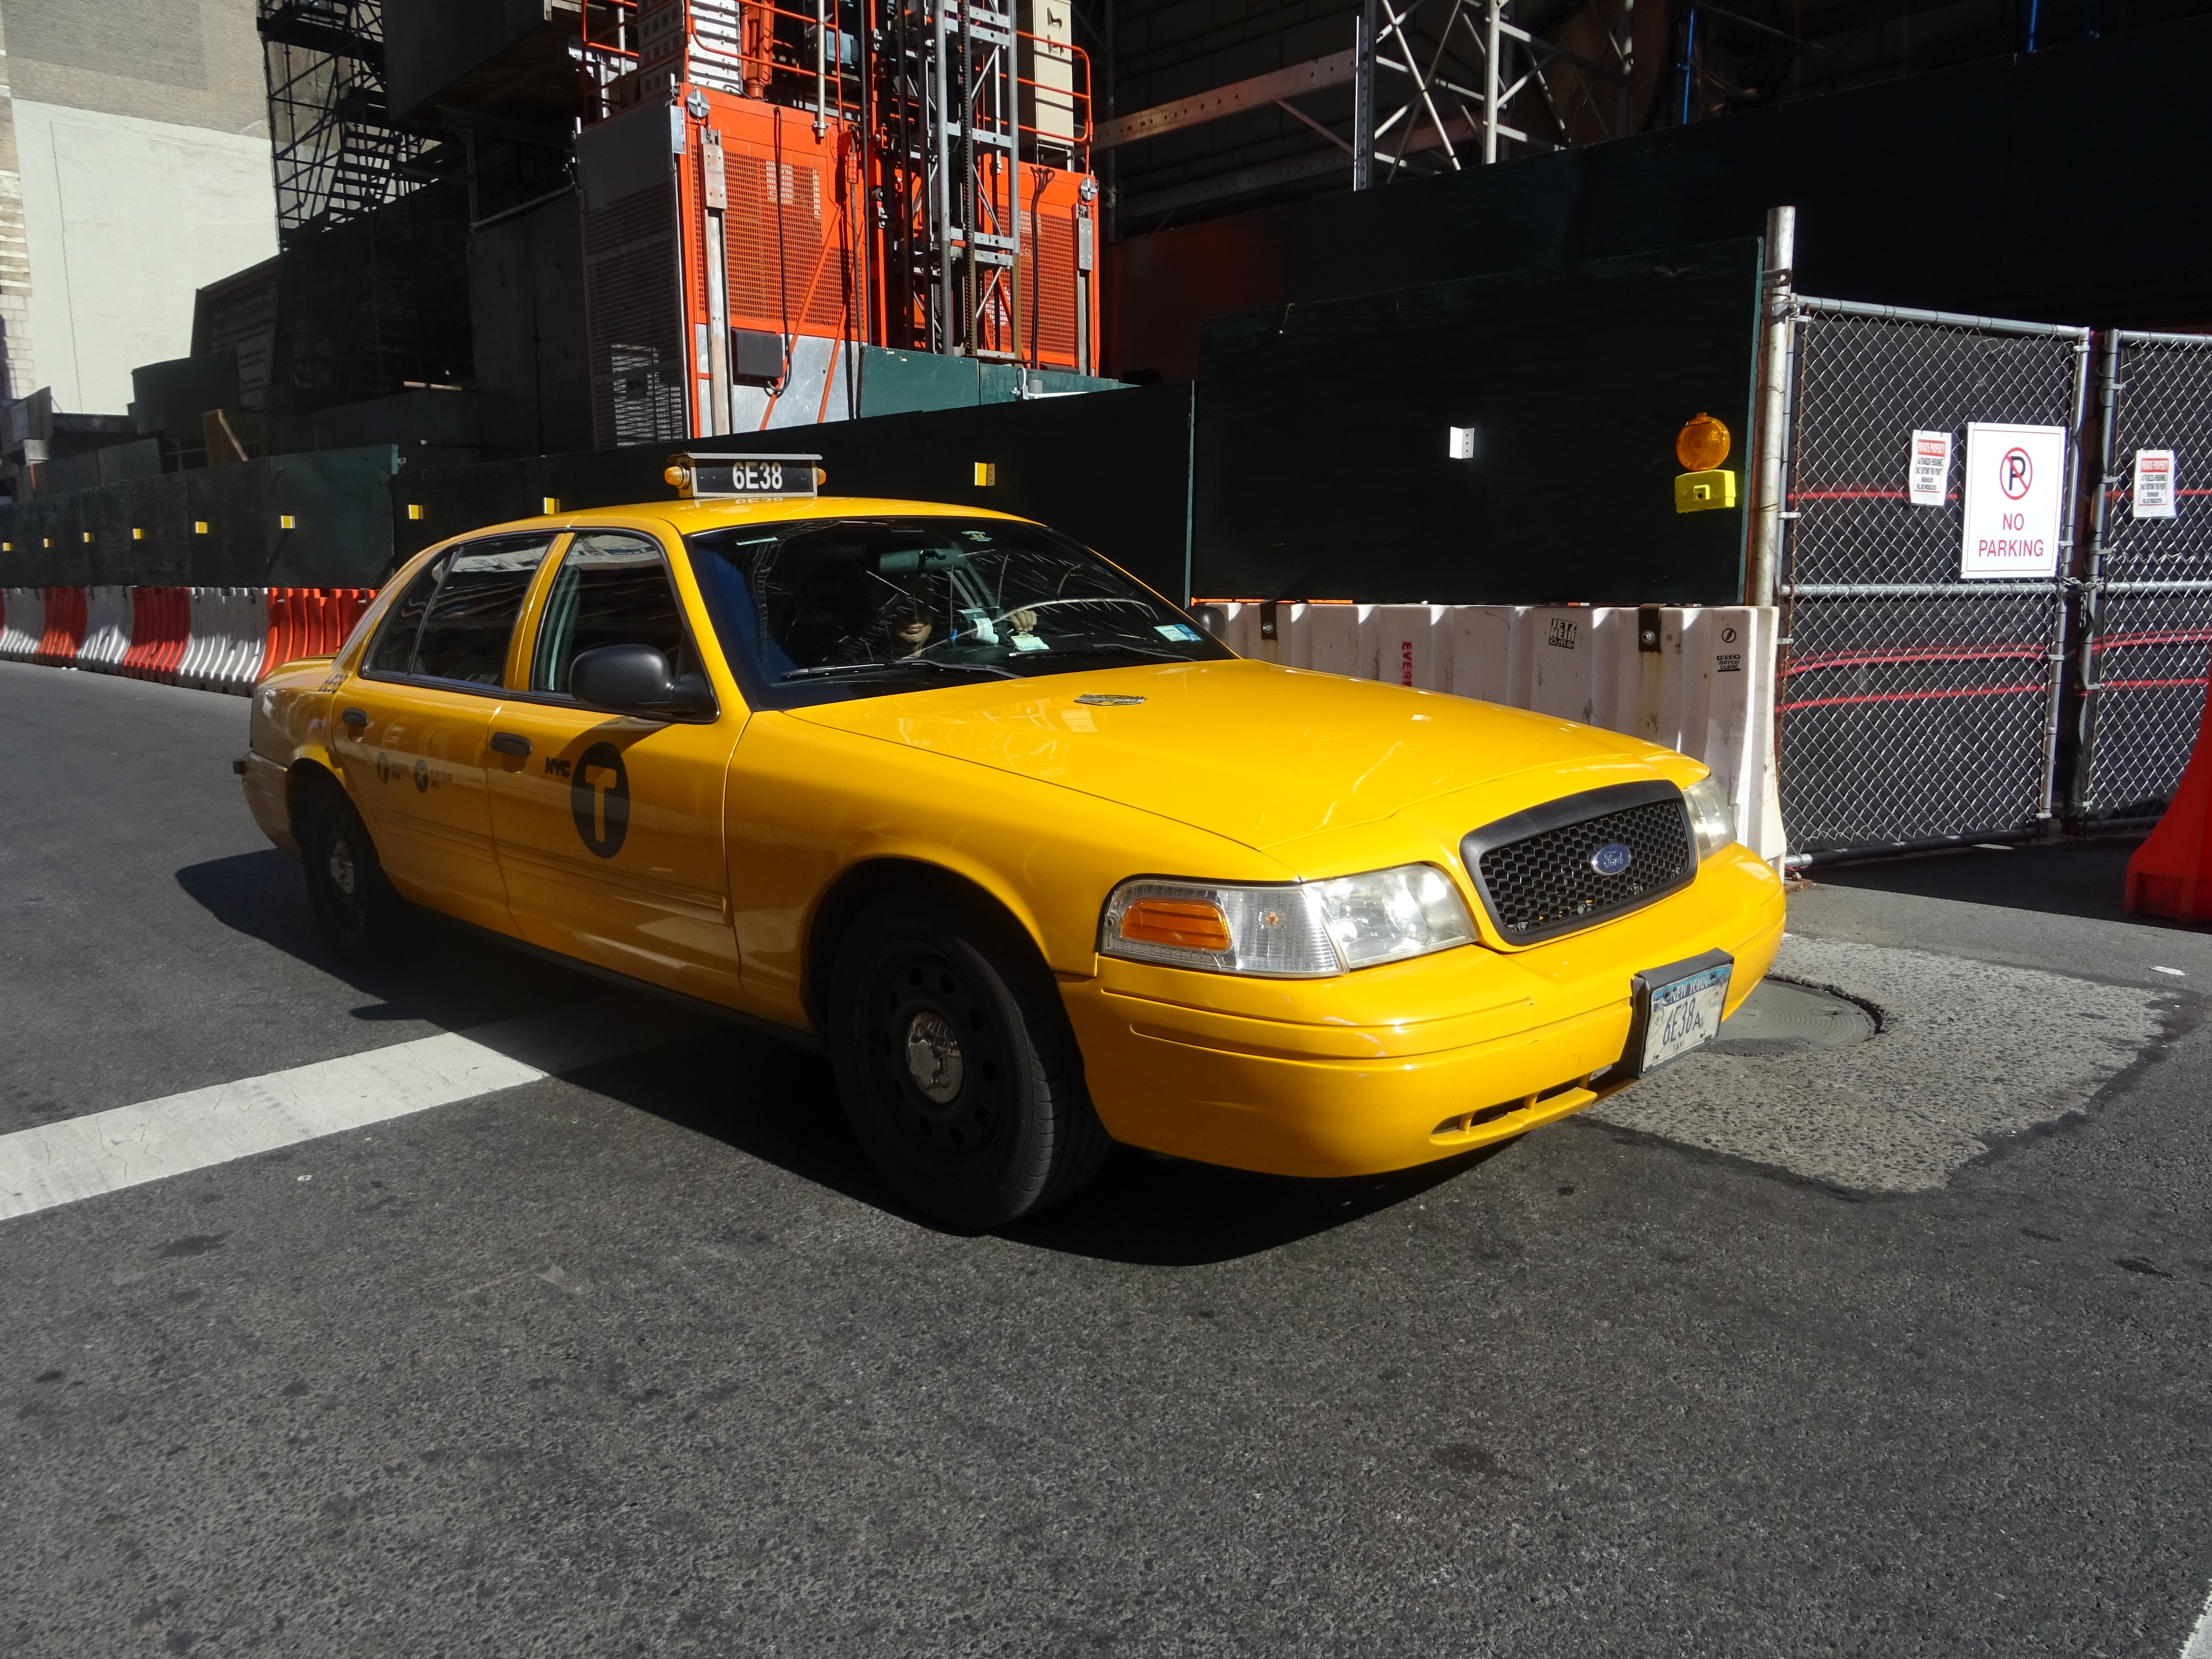
car, taxi, New York City taxi, ford, crown, victoria, land vehicle, vehicle, ford crown victoria, motor vehicle, ford crown victoria police interceptor, yellow, sedan, ford motor company, law enforcement